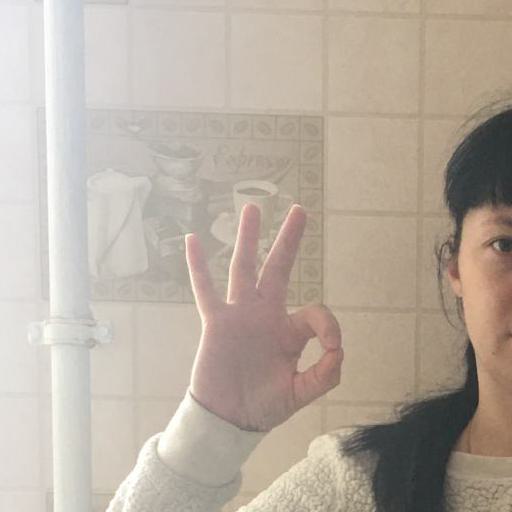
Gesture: ok